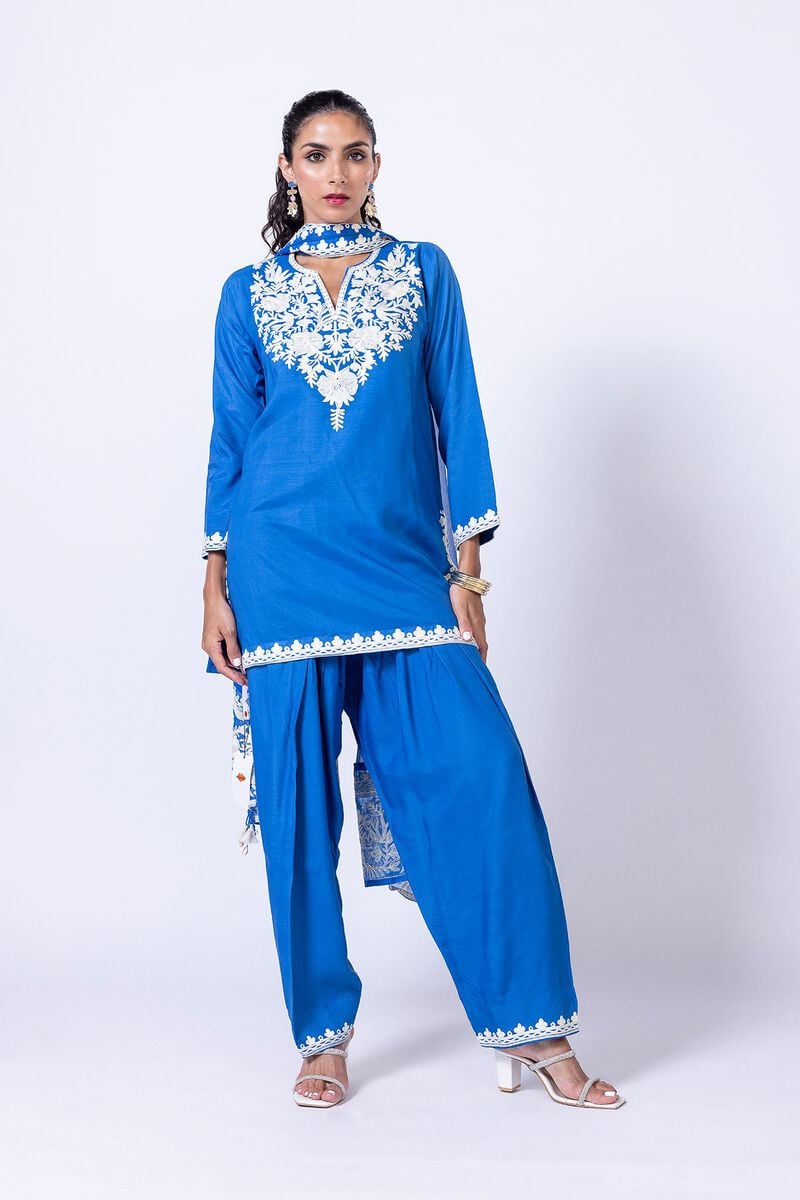
blue embroidered cotton tunic